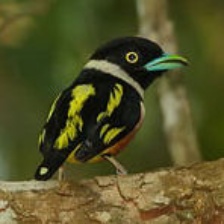
Species: BLACK AND YELLOW BROADBILL
Scientific name: EURYLAIMUS OCHROMALUS